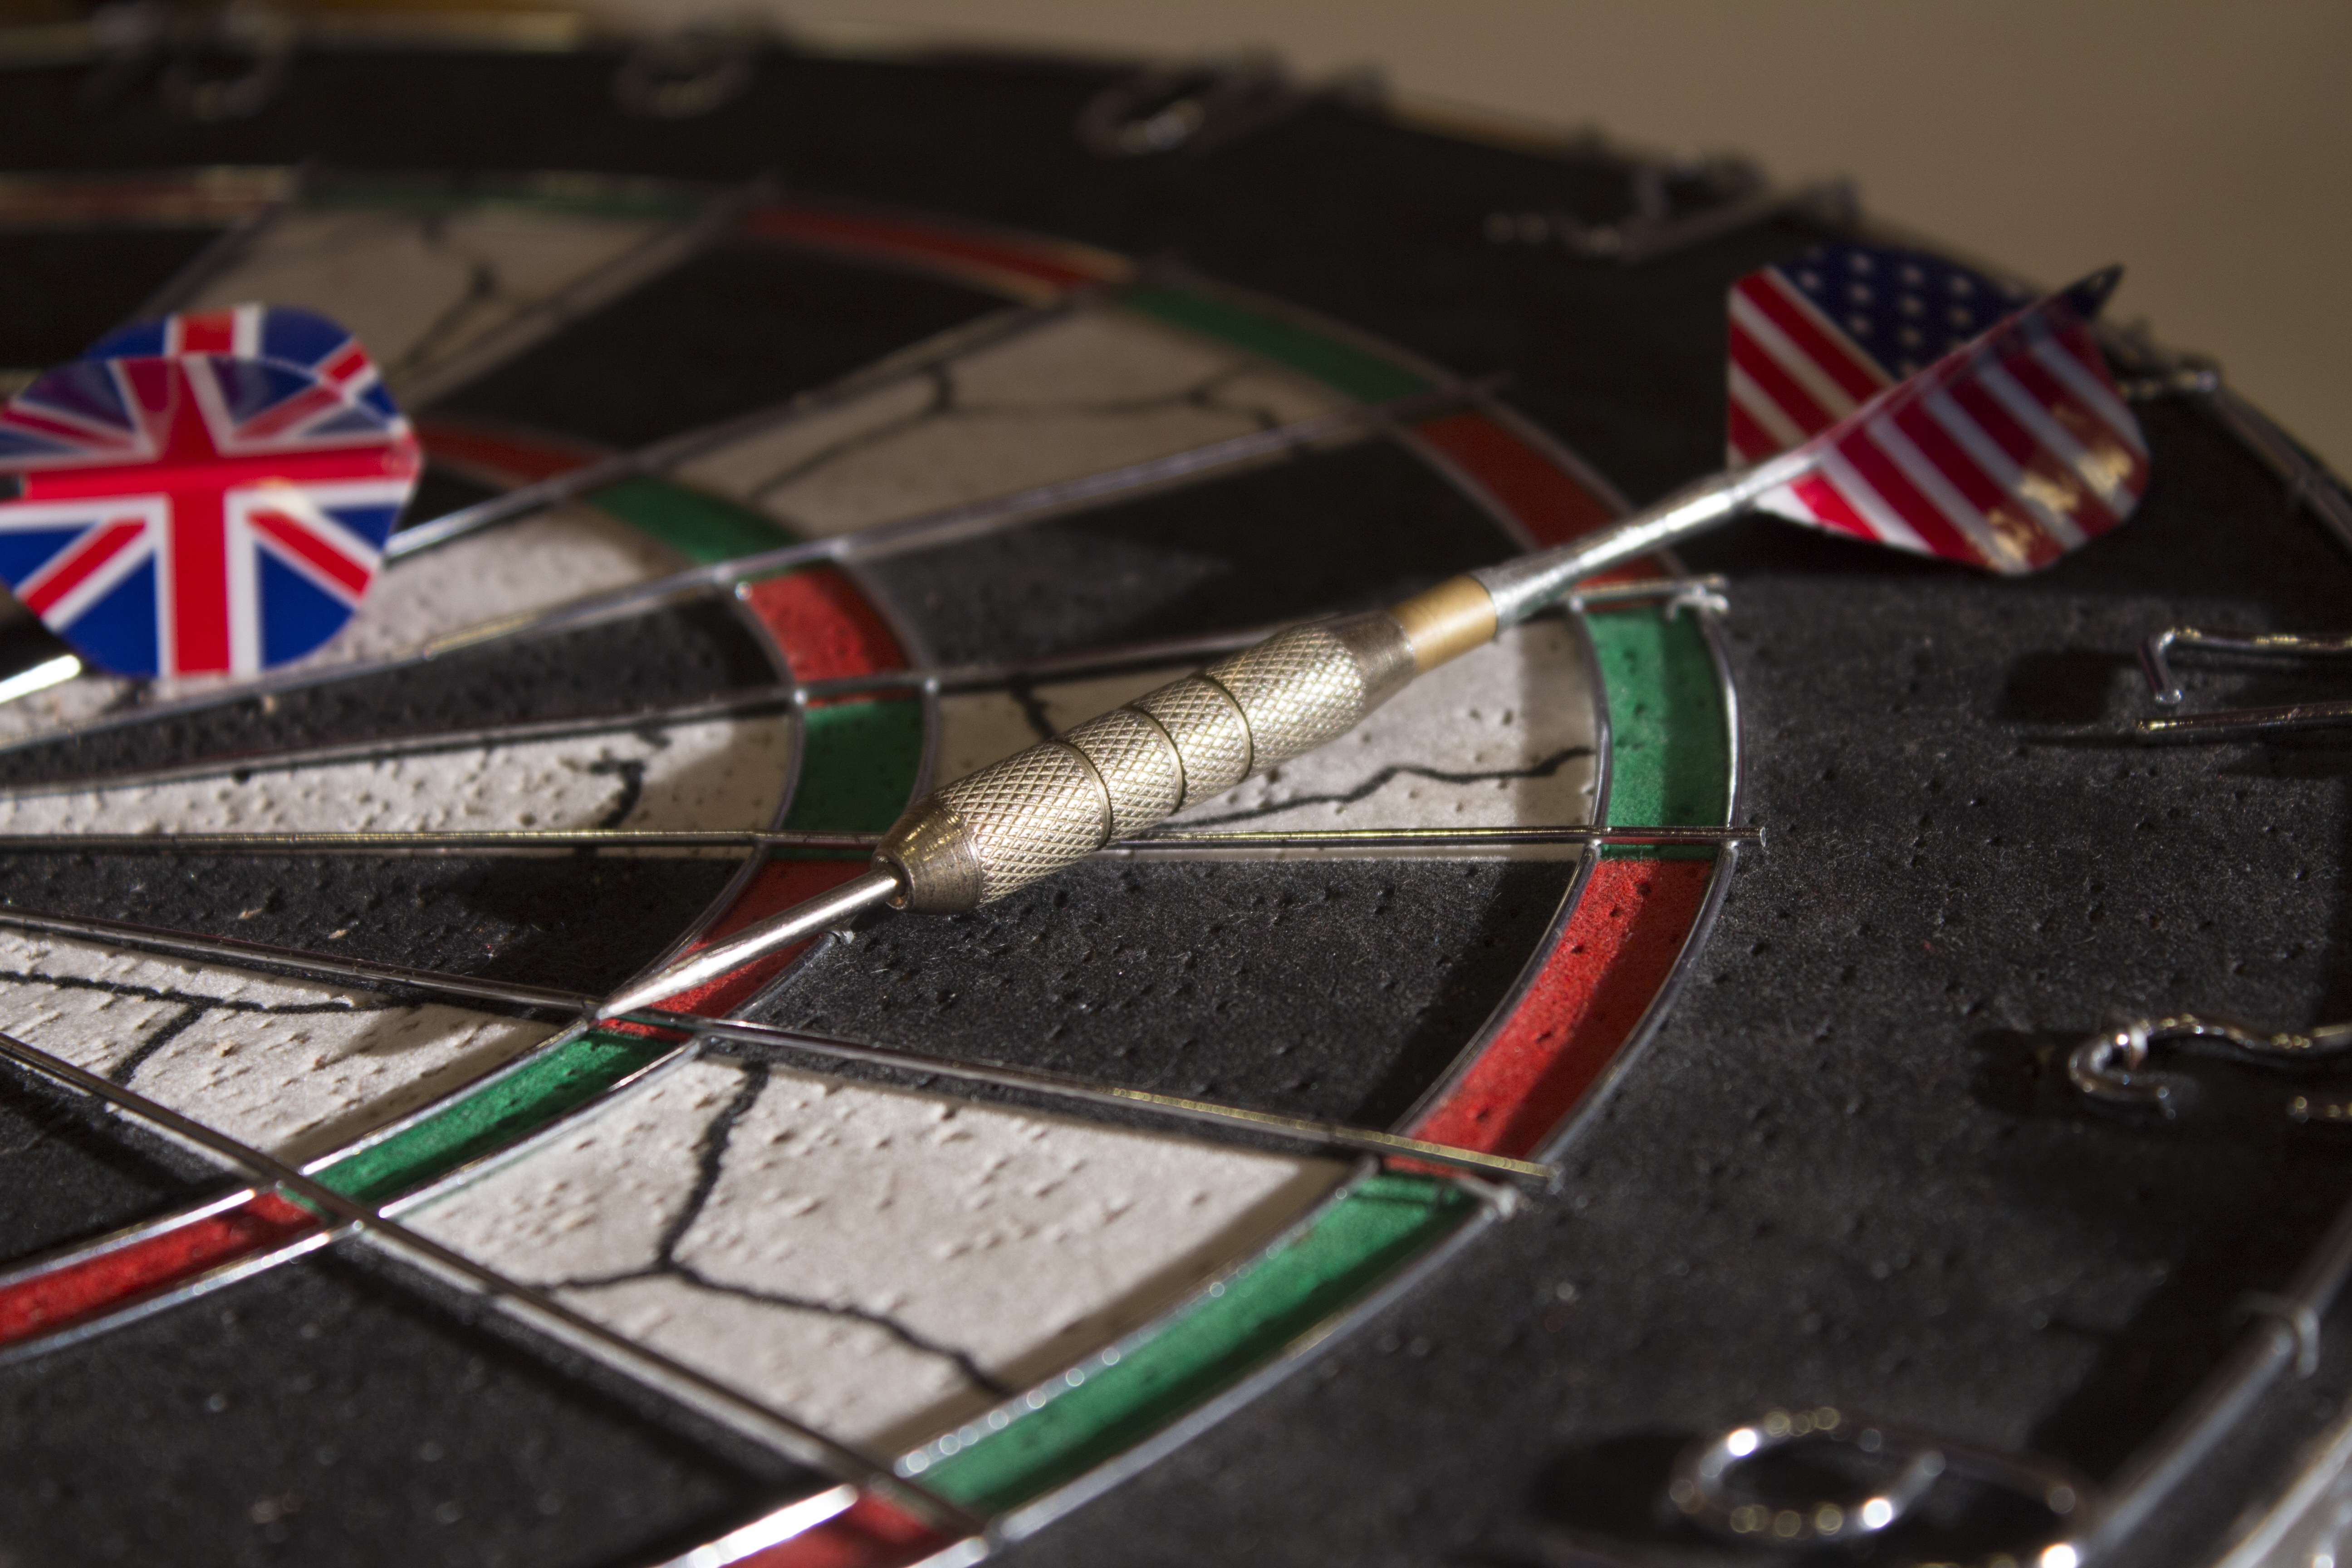
wheel, recreation, sports equipment, close up, american, sports, flags, british, arrows, games, darts, dart board, indoor games and sports, cue stick